Madison Centre

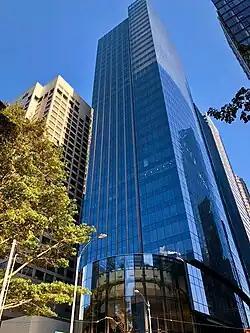
Madison Centre in October 2017

Madison Centre (formerly known as M5 Commerce Centre and 505 Madison) is a skyscraper in Downtown Seattle, Washington. It was completed in October 2017 and has 37 floors of office space totaling of gross leasable area. It is the thirteenth-tallest building in Seattle. It is located at the intersection of 5th Avenue and Madison Street in Downtown Seattle, adjacent to the Seattle Central Library and William Kenzo Nakamura United States Courthouse.